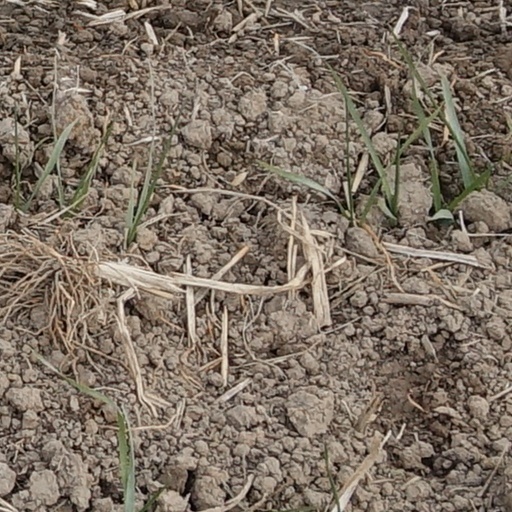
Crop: wheat